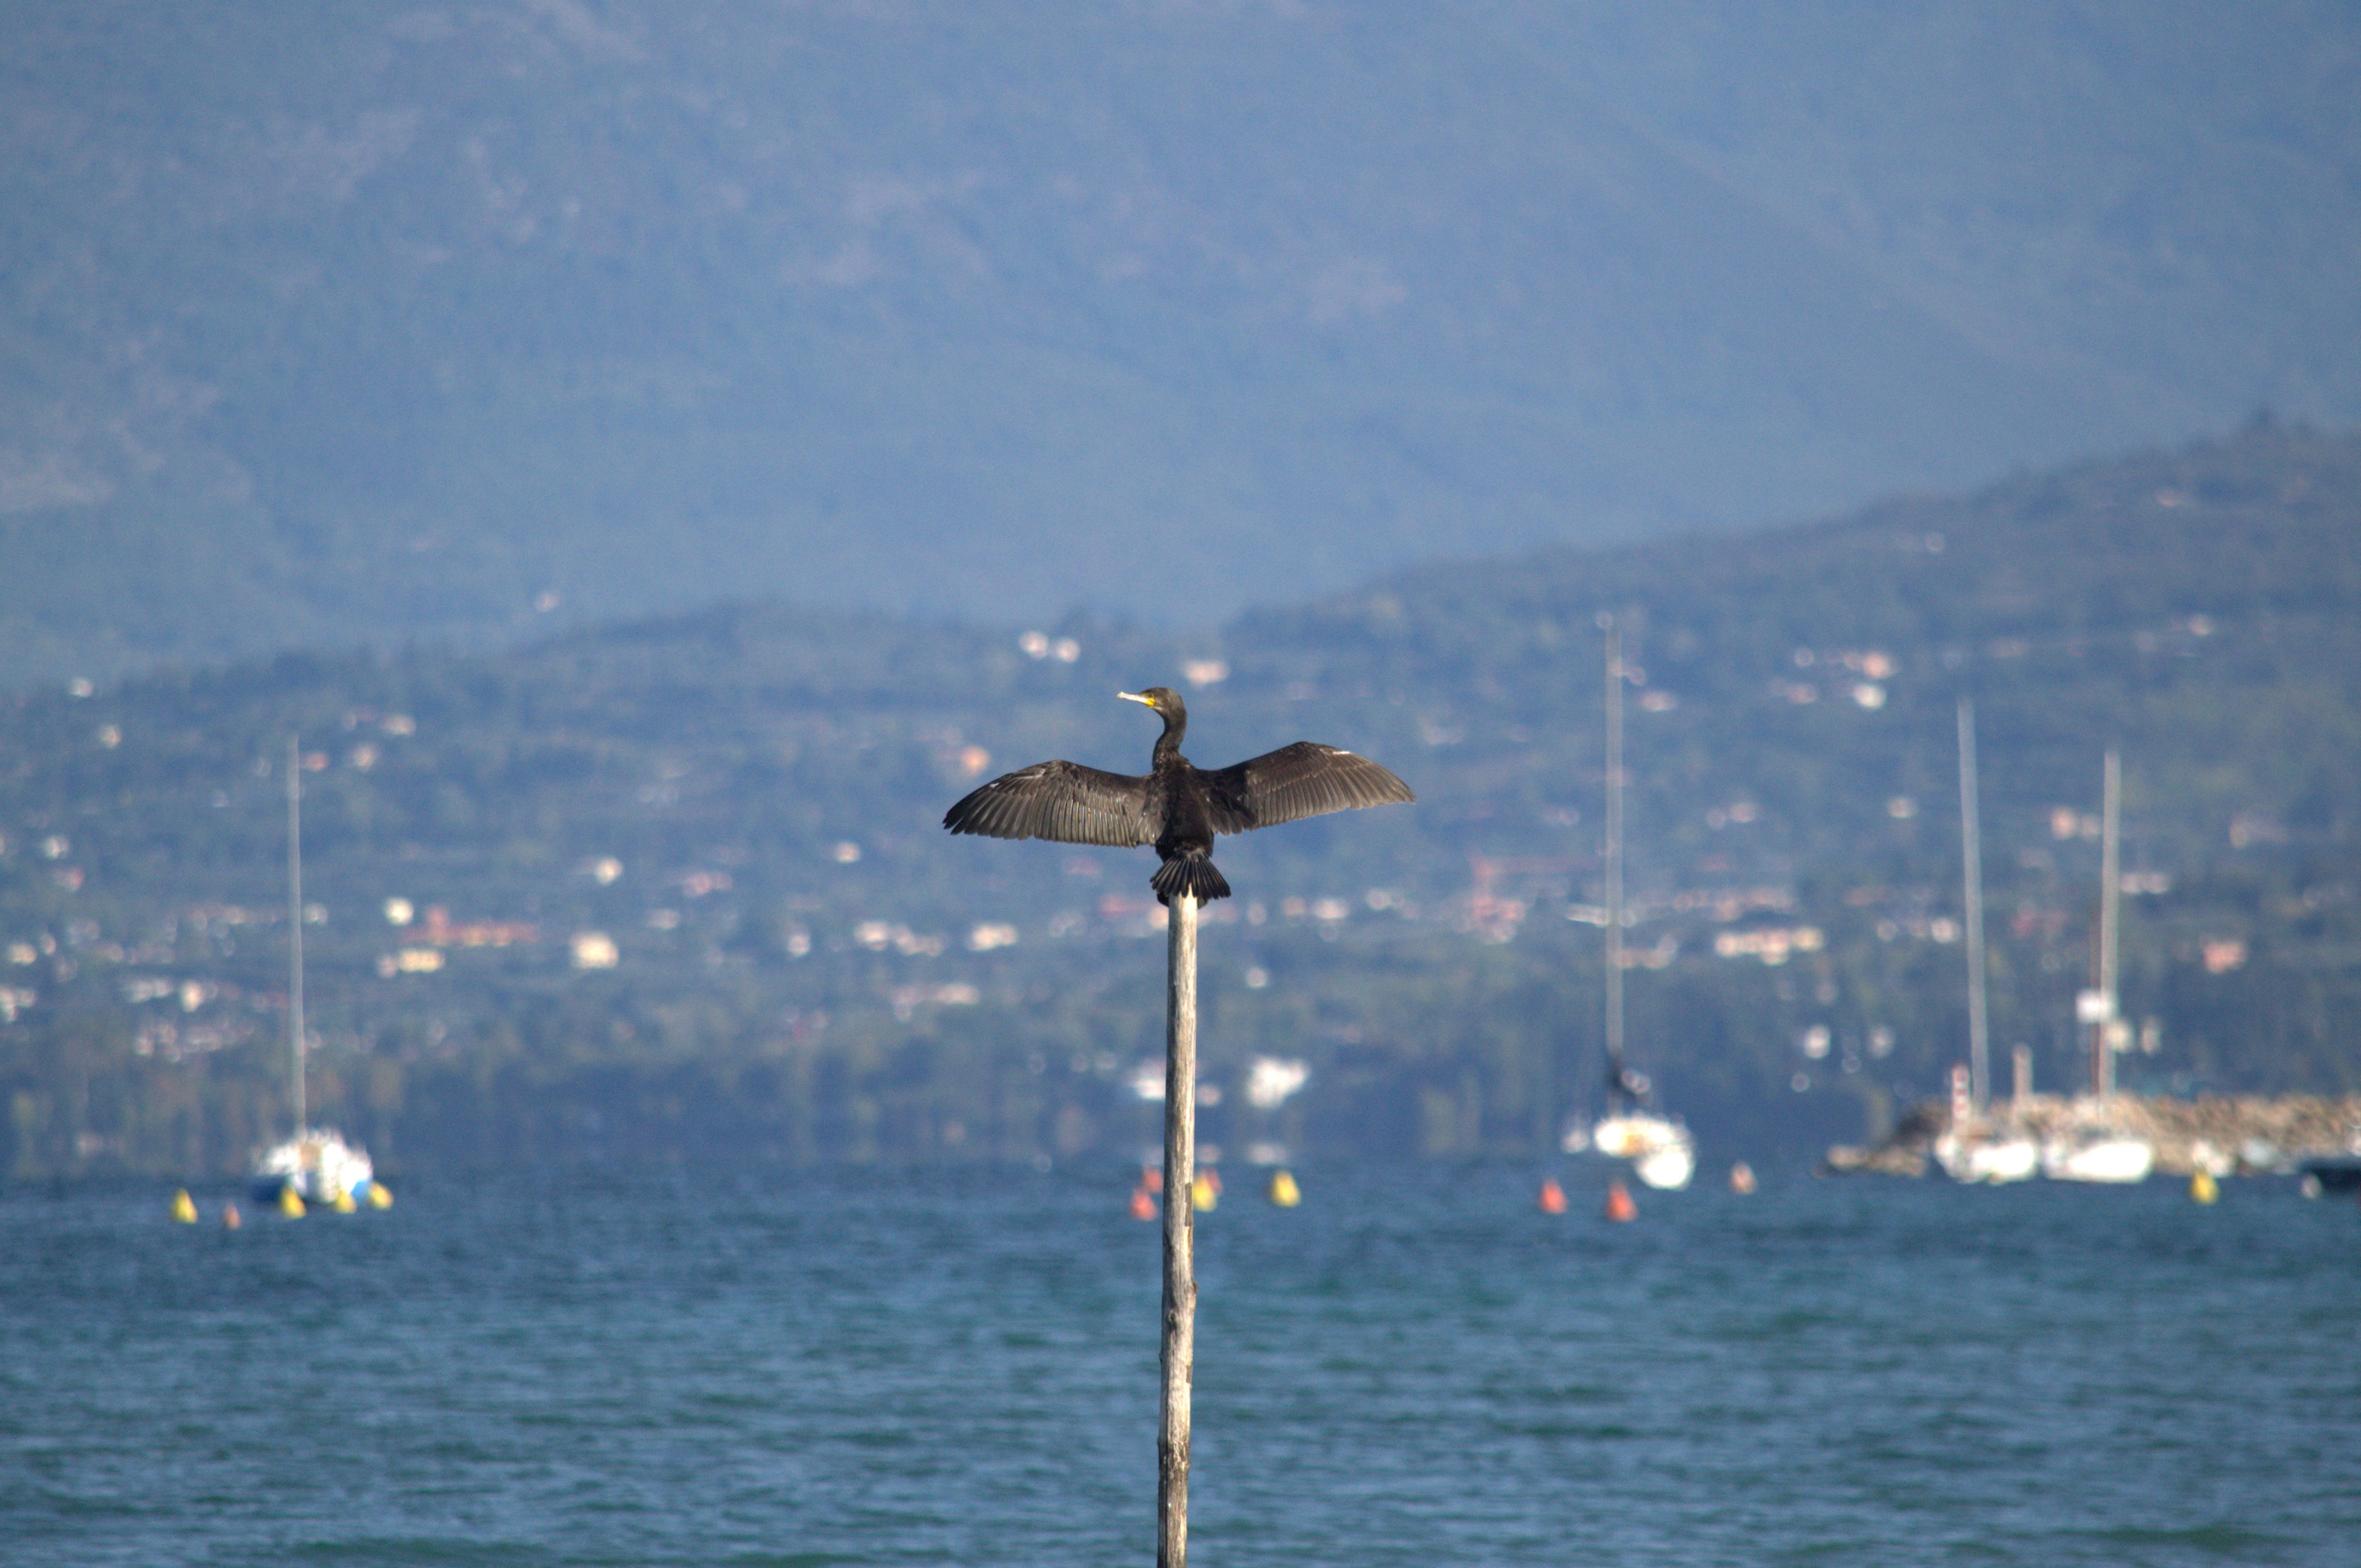
sea, nature, bird, lake, wind, vehicle, mast, flight, machine, fauna, garda, feathers, animals, cormorant, ali, atmosphere of earth